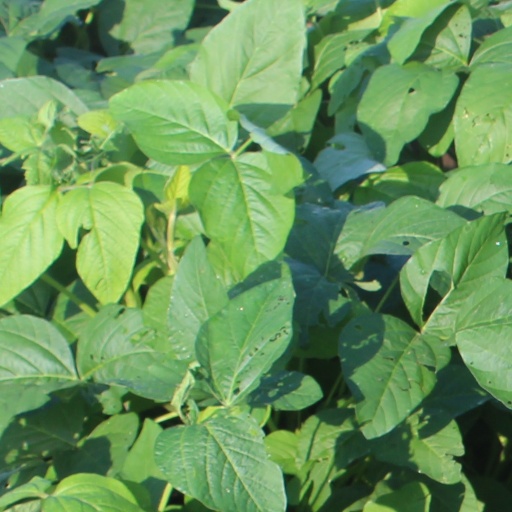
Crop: soybean